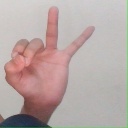
अक्षर: ण